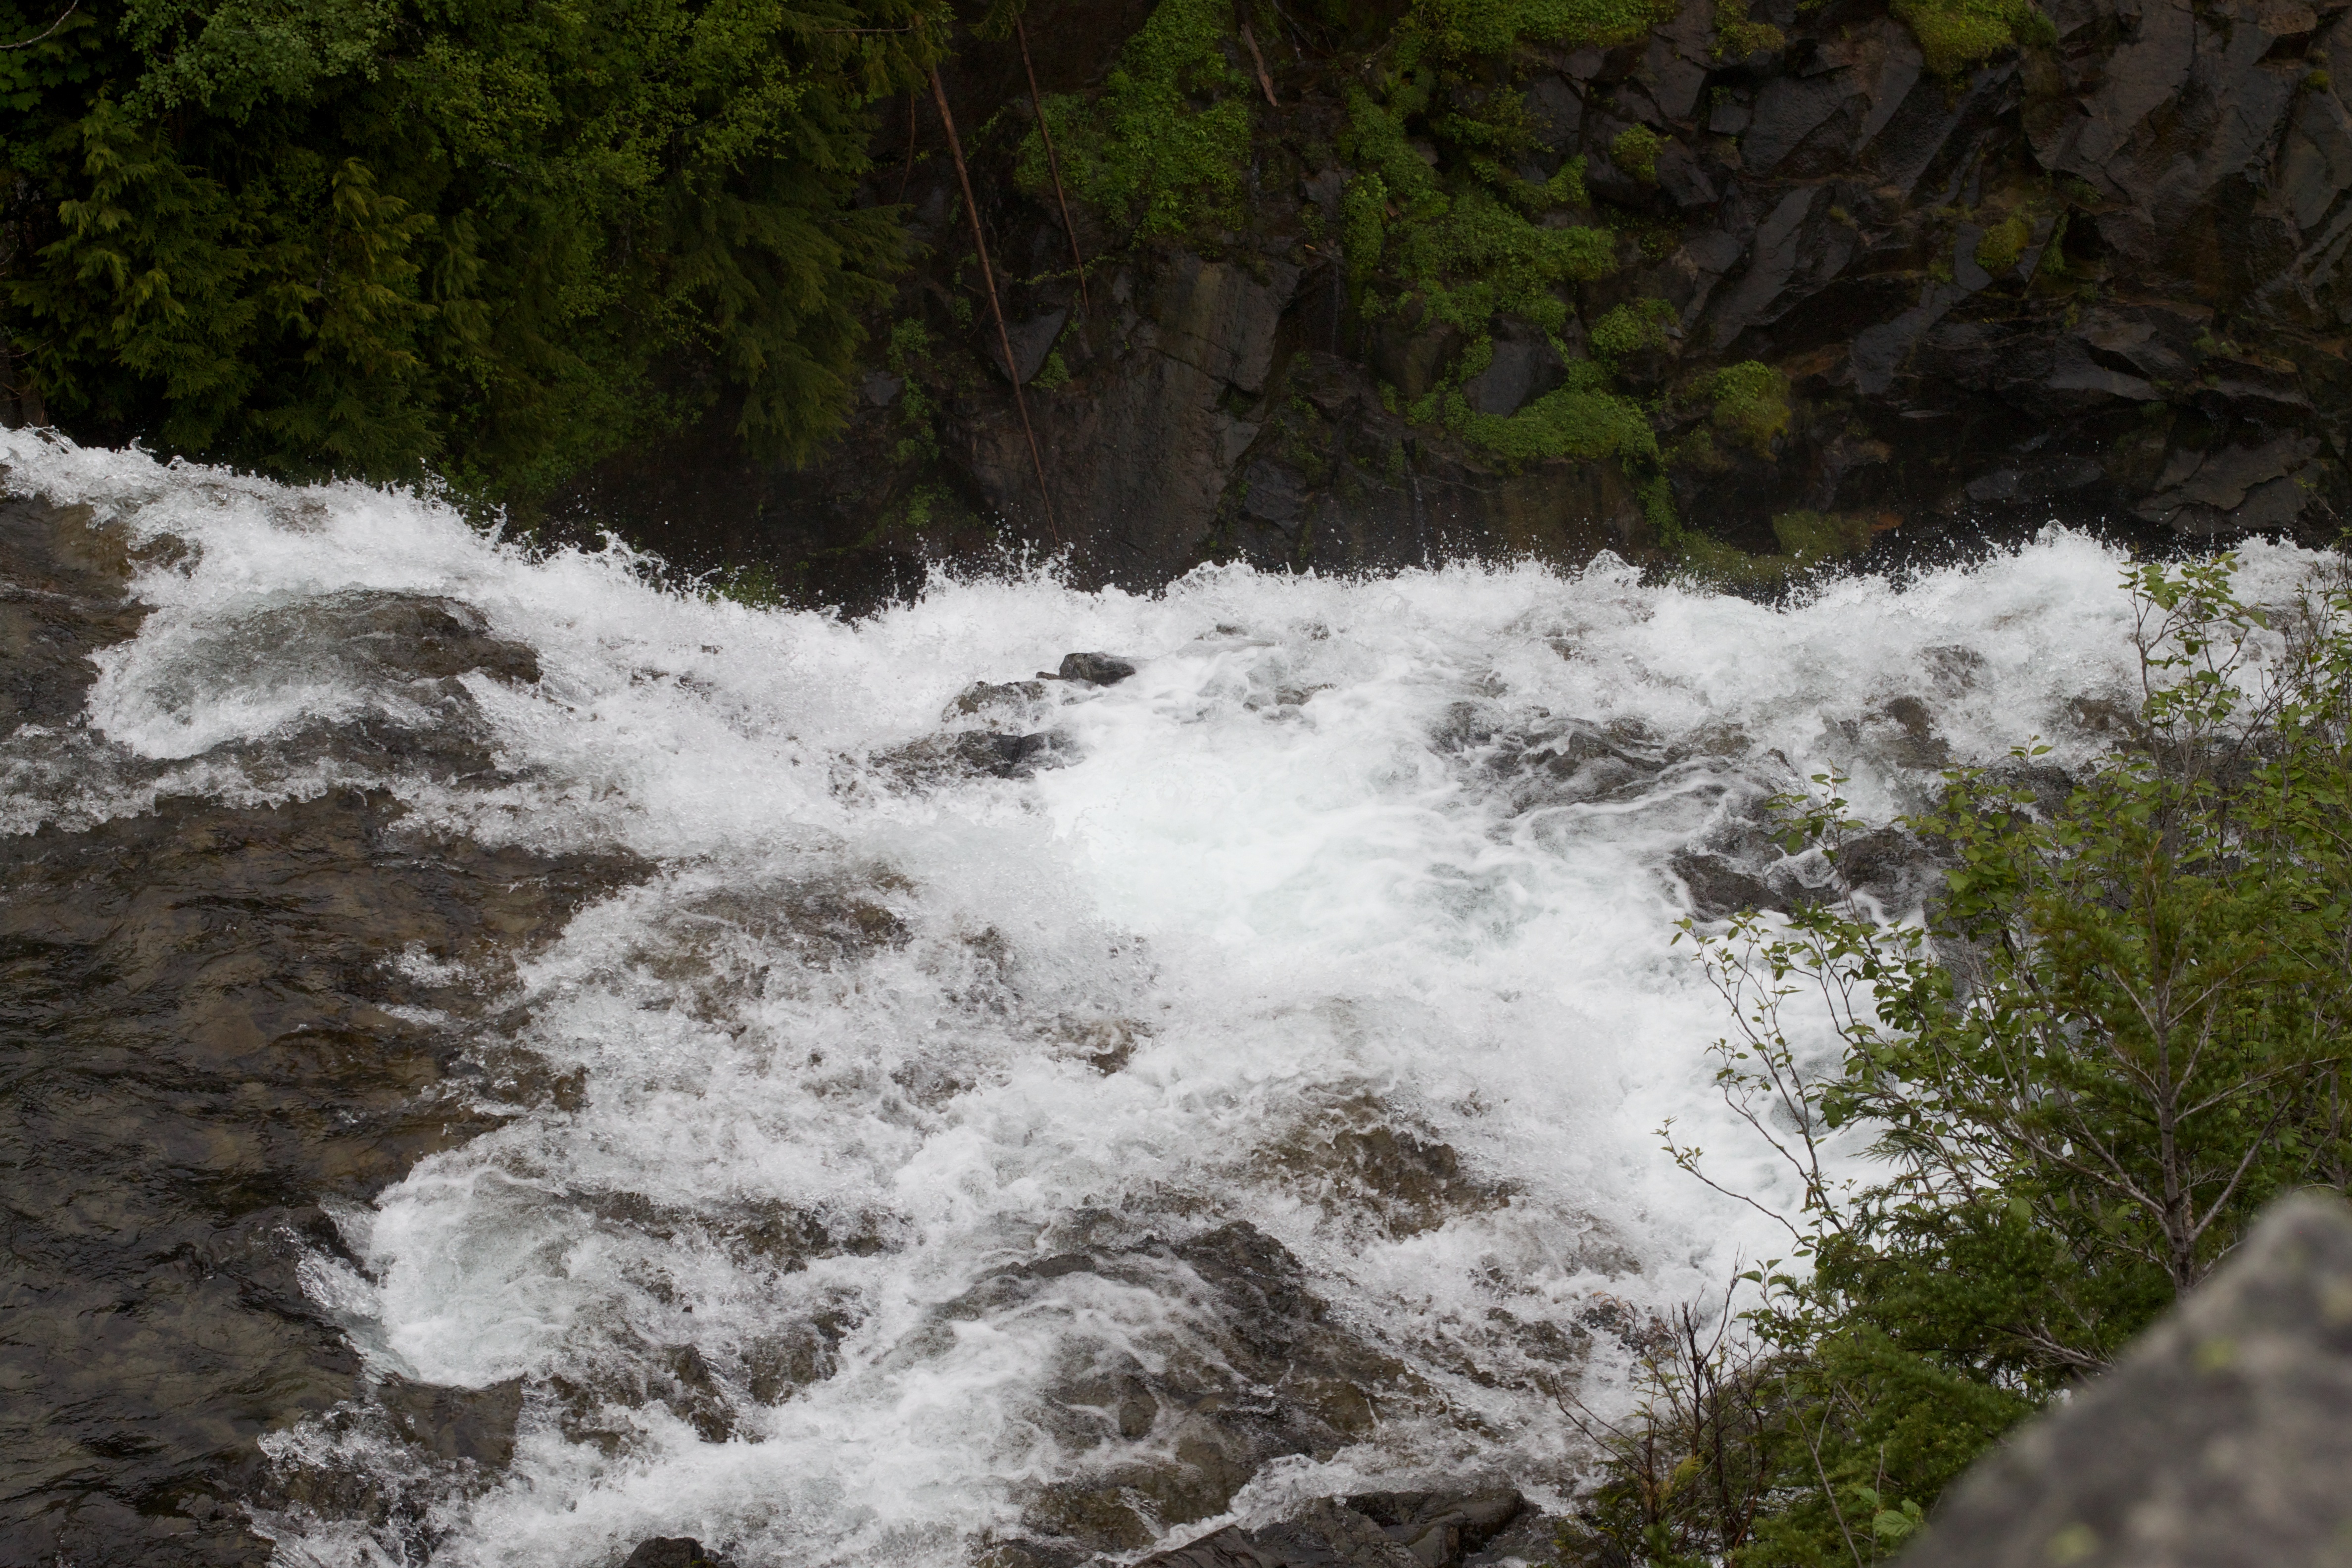
water, waterfall, river, stream, rapid, body of water, washington, odyssey, water feature, watercourse